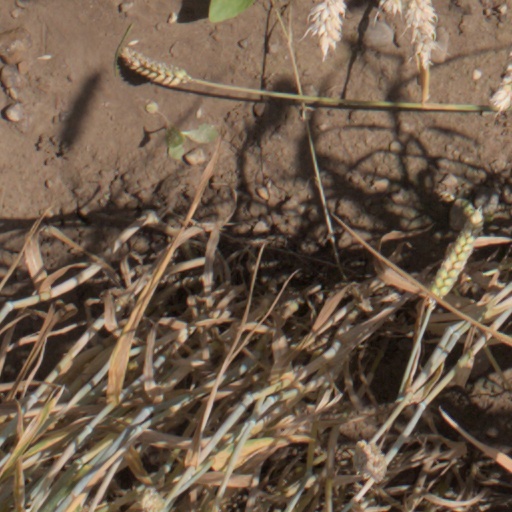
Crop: wheat